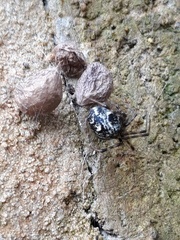
Species: Parasteatoda_tepidariorum